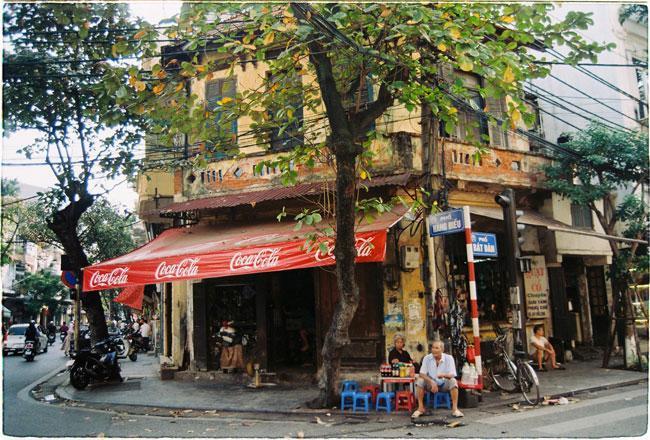
có một ông cụ xuất hiện ở gần cột biển tên đường